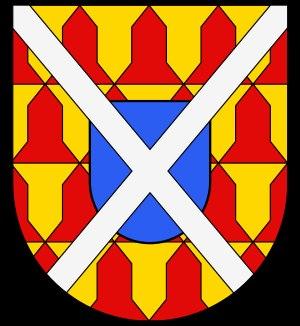
Le comté d'Oettingen, puis à partir du XVIIᵉ siècle, la principauté d'Oettingen, est un état du Saint-Empire romain germanique situé autour de la ville impériale Nördlingen.